2022–23 Japan Figure Skating Championships

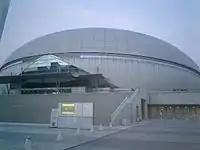

The 2022–23 Japan Figure Skating Championships were held in Kadoma, Osaka on December 21–25, 2022. It was the 91st edition of the event. Medals were awarded in the disciplines of men's singles, women's singles, pairs, and ice dance. The results were part of the Japanese selection criteria for the 2023 Four Continents Championships and the 2023 World Championships.